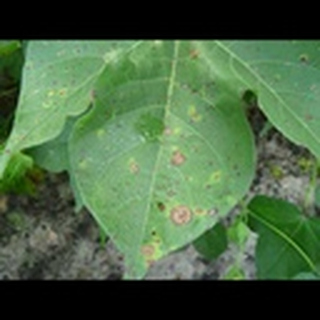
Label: cotton_target_spot